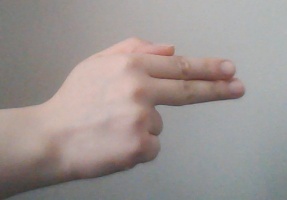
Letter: ghain